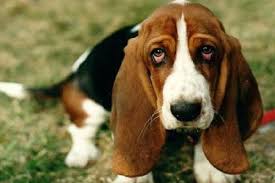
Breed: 241-n000100-basset